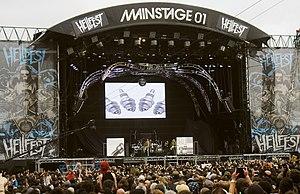
ZZ Top au Hellfest 2013
ZZ Top est un groupe de blues rock américain, originaire de Houston, au Texas. Il connait le sommet de sa célébrité dans les années 1970 et 1980. Les membres de ce trio sont Billy Gibbons, Dusty Hill et Frank Beard.